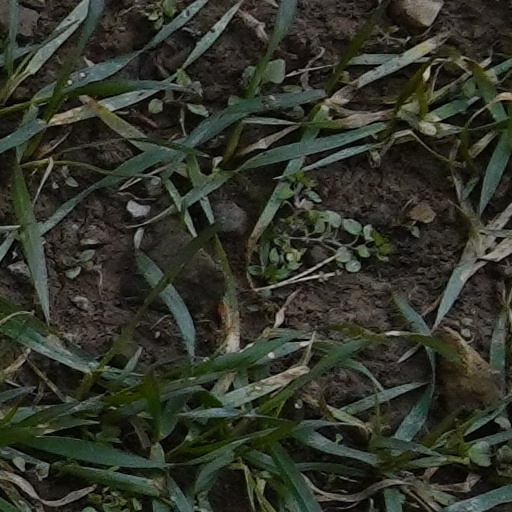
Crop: wheat